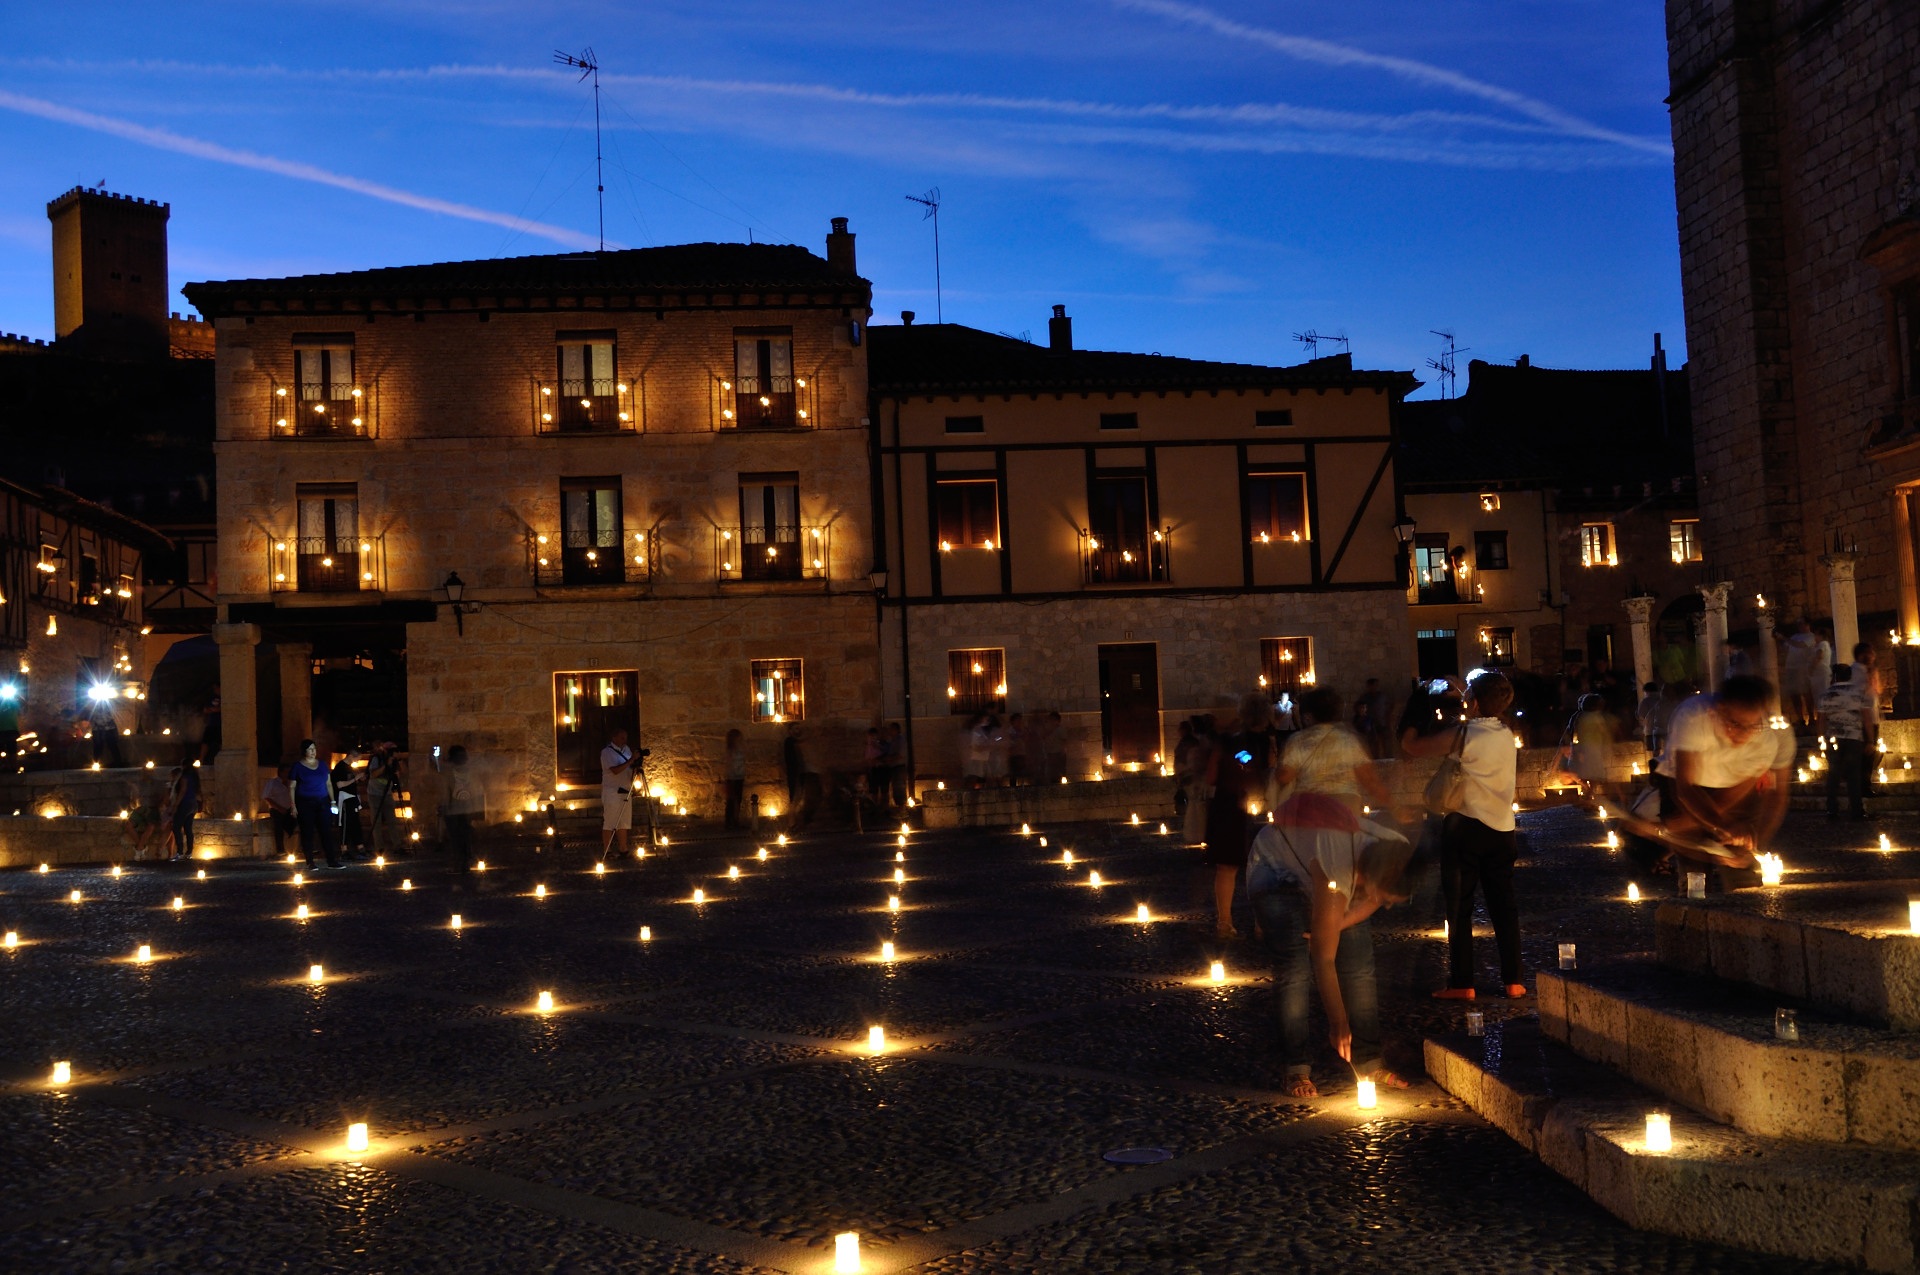
night, town, city, cityscape, downtown, dusk, evening, plaza, lighting, filipino, candles, town square, pe aranda, urban area, human settlement